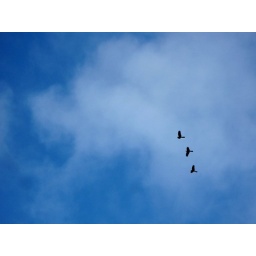
Three black cockatoos in the sky above the Royal National Park south of Sydney (AU).